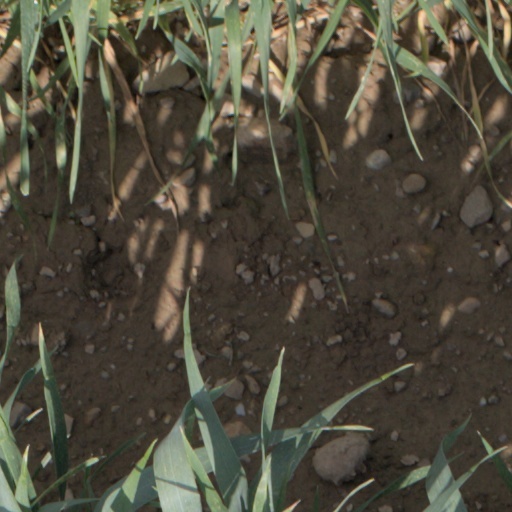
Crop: wheat